James River bateau

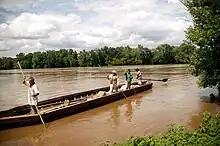
Reenactment of bateau usage

The James River bateau was a shallow draft river craft used during the period from 1775 to 1840 to transport tobacco and other cargo on the James River and its tributaries in the Commonwealth of Virginia. It was flat bottomed and pointed at both ends. The length of the bateau varied greatly, being a common length. The bateau was propelled by bateaumen pushing with long sturdy poles. Alternate spellings of bateau include batteau, batoe, and the plurals bateaux, batoes, and batteaux. Bateau is the French word for "boat". In the colonial days, bateaux were used extensively in rivers throughout the eastern part of the United States, but the coverage of this article is confined to those that plied the James River in the Commonwealth of Virginia.